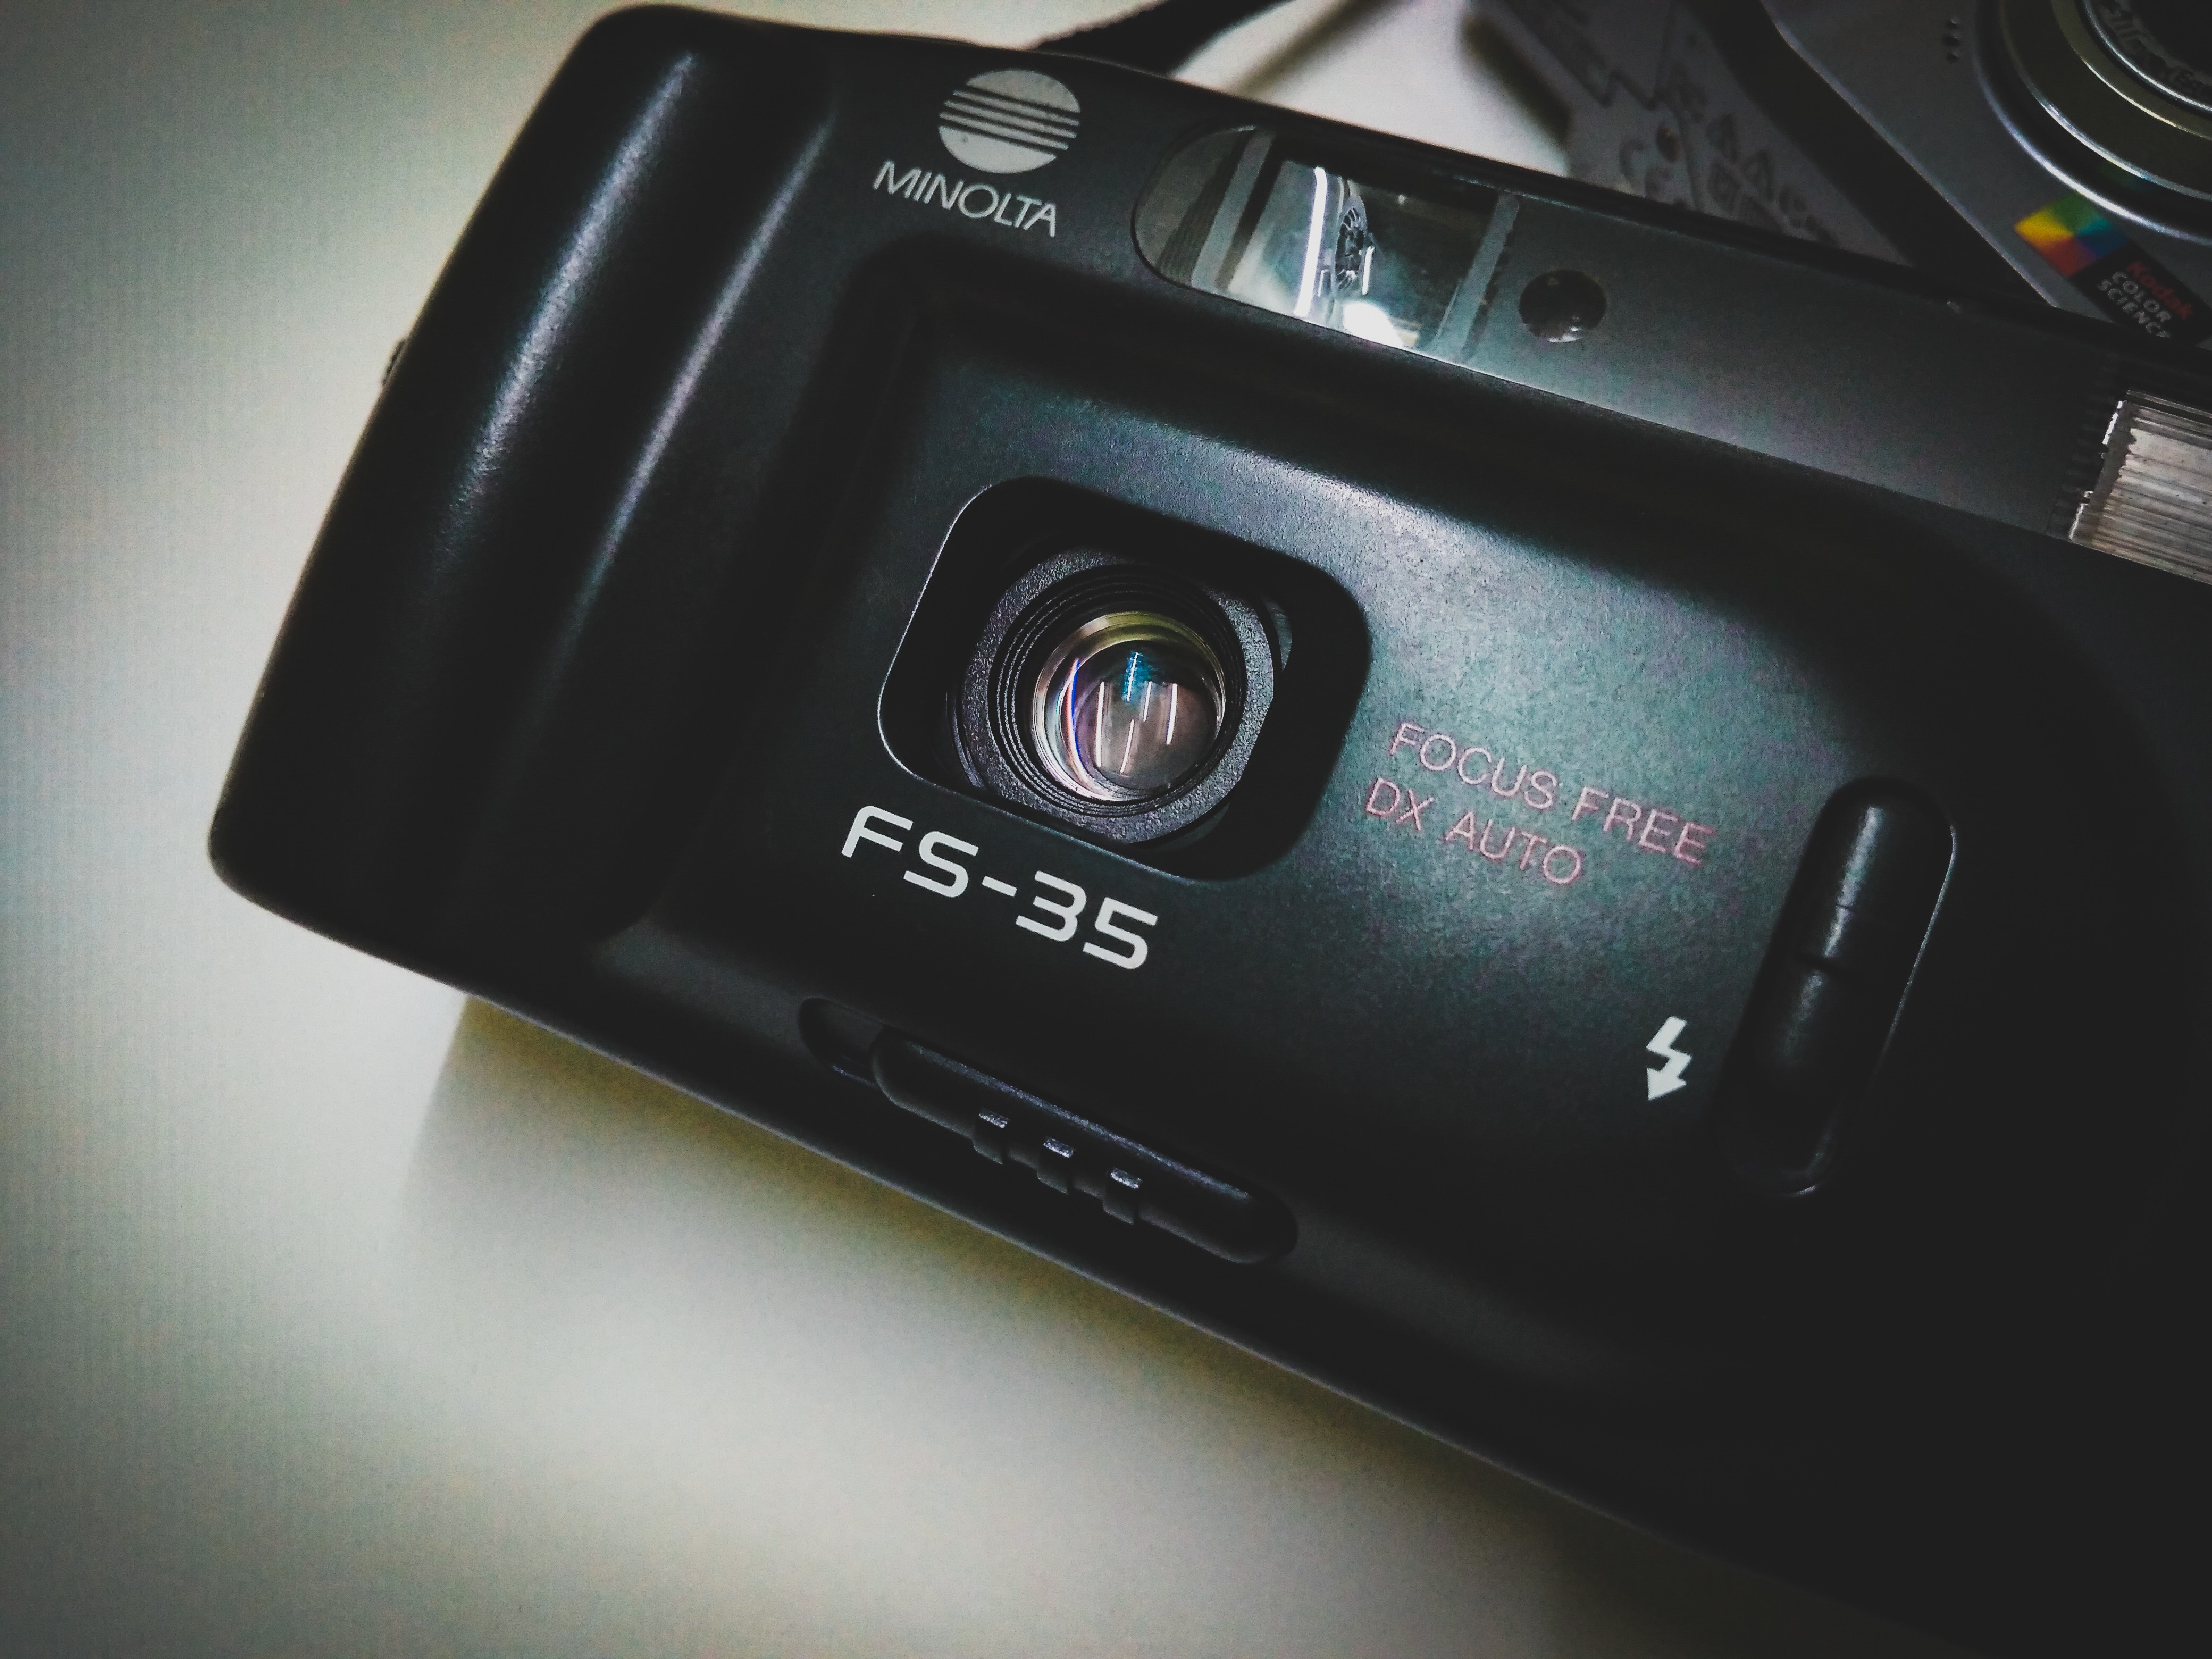
camera, cameras optics, technology, Point and shoot camera, electronic device, gadget, Material property, digital camera, photography, multimedia